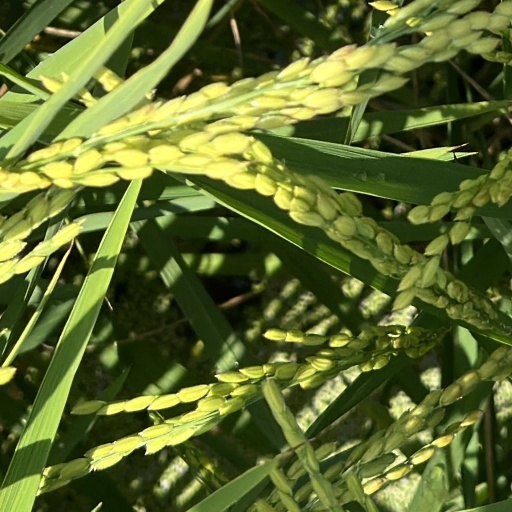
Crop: rice